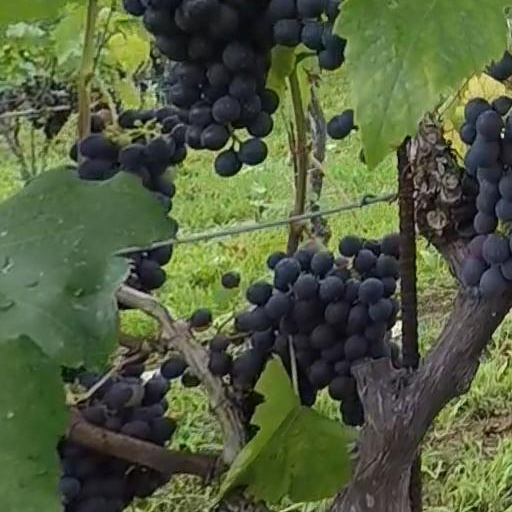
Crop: grape